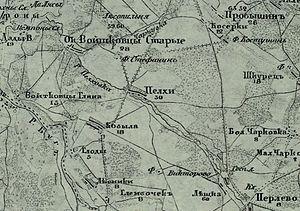
Pełch [pɛu̯x] est un village polonais de la gmina de Perlejewo dans le powiat de Siemiatycze et dans la voïvodie de Podlachie. Il se situe à environ 6 kilomètres au nord-ouest de Perlejewo, à 32 kilomètres au nord-ouest de Siemiatycze et à 73 kilomètres au sud-ouest de Białystok.